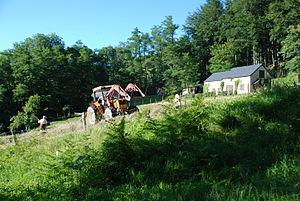
Travaux de fenaison au Cap d'Erp, à Erp, en Ariège